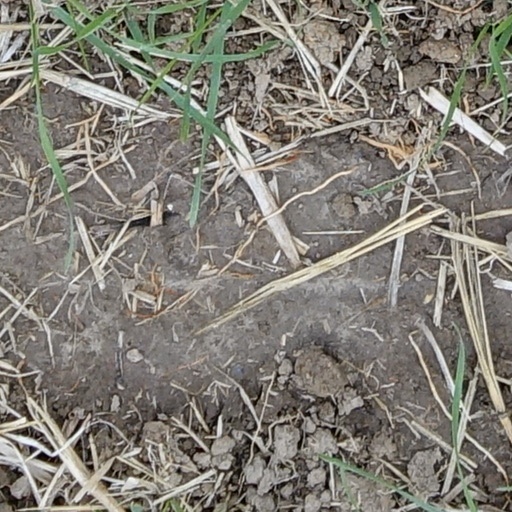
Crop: wheat